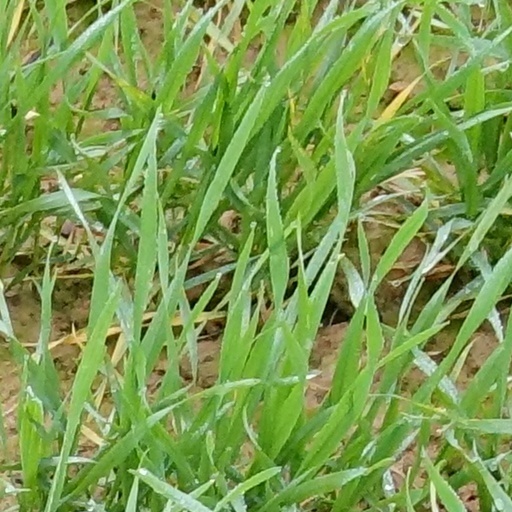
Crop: wheat